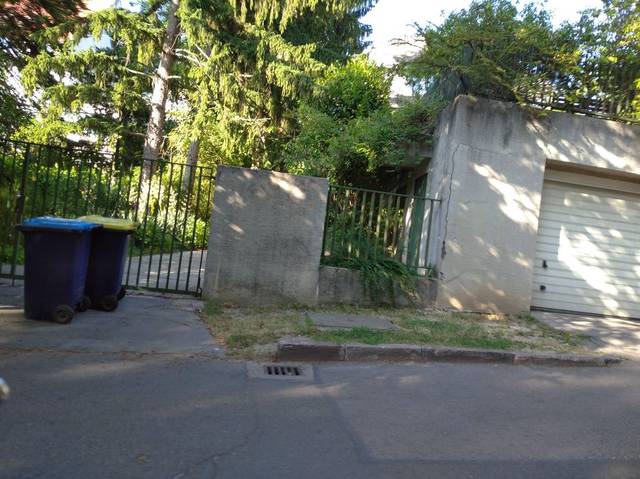
Region: Hungary
Coordinates: 47.515, 19.009